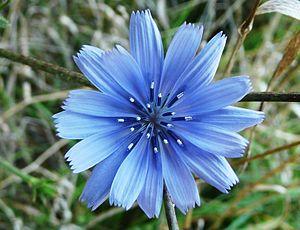
Fleur de chicorée (Cichorium intybus)
Les Chicorées sont un genre botanique qui rassemble des plantes de la famille des Astéracées. Ce genre comporte à la fois des espèces sauvages et des plantes qui sont cultivées, soit des variétés à feuilles, soit des variétés à racines.